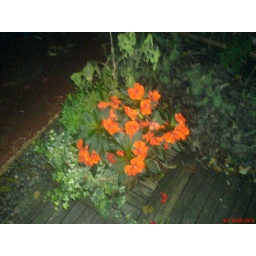
red flowers in the back graden at the ross's